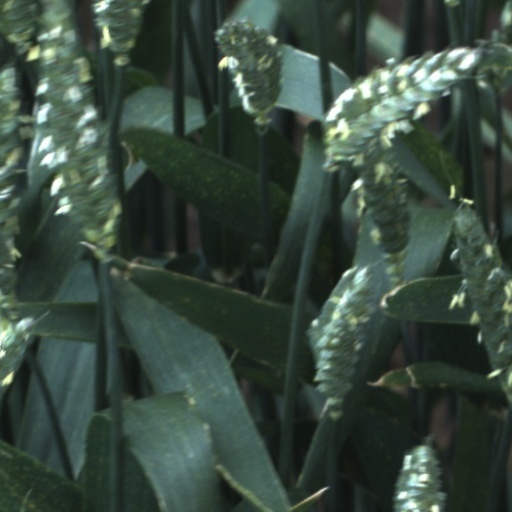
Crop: wheat